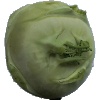
Label: kohlrabi